Yarck, Victoria

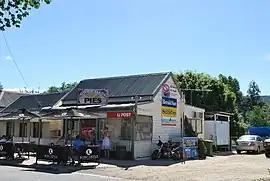
General store

Yarck is a town in the upper Goulburn Valley region of Victoria, Australia. The town is in the Shire of Murrindindi and on the Maroondah Highway, north east of the state capital, Melbourne. At the , Yarck and the surrounding area had a population of 194.